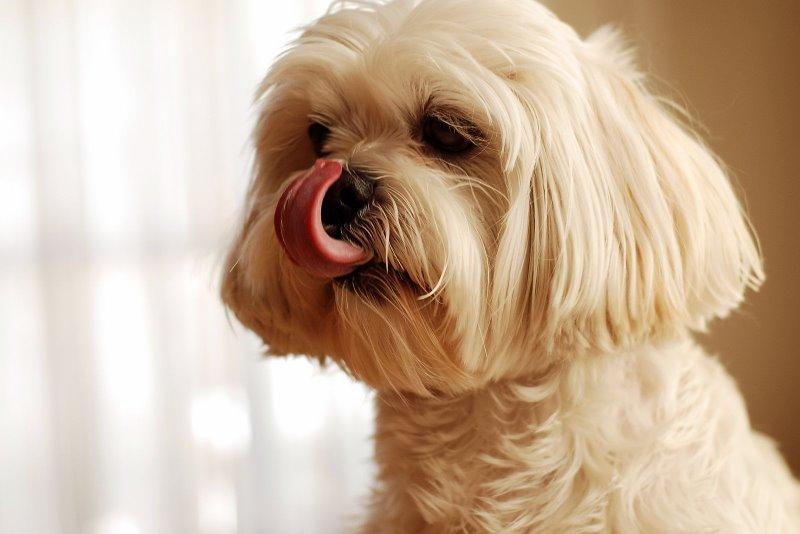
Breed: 215-n000038-Lhasa